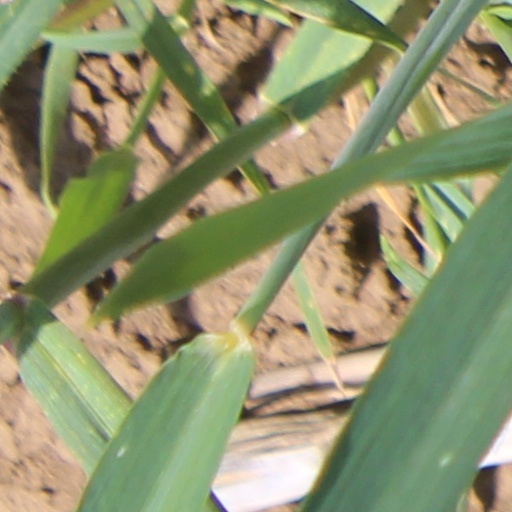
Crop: wheat